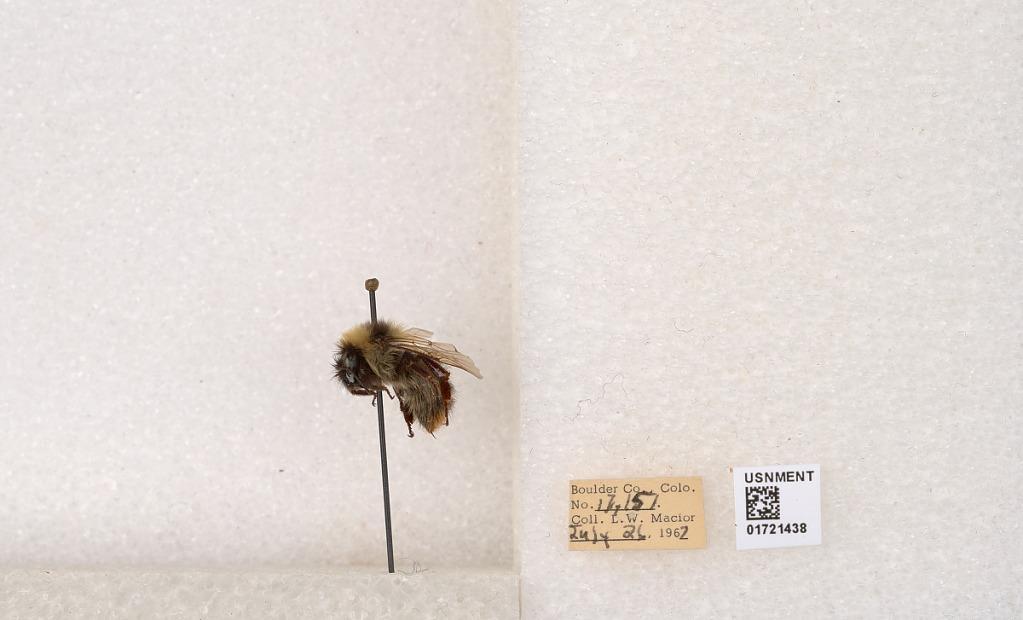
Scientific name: Bombus kirbyellus
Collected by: L. Macior
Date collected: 1967-7-26
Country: United States
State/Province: Colorado
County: Boulder
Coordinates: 40.0925, -105.358